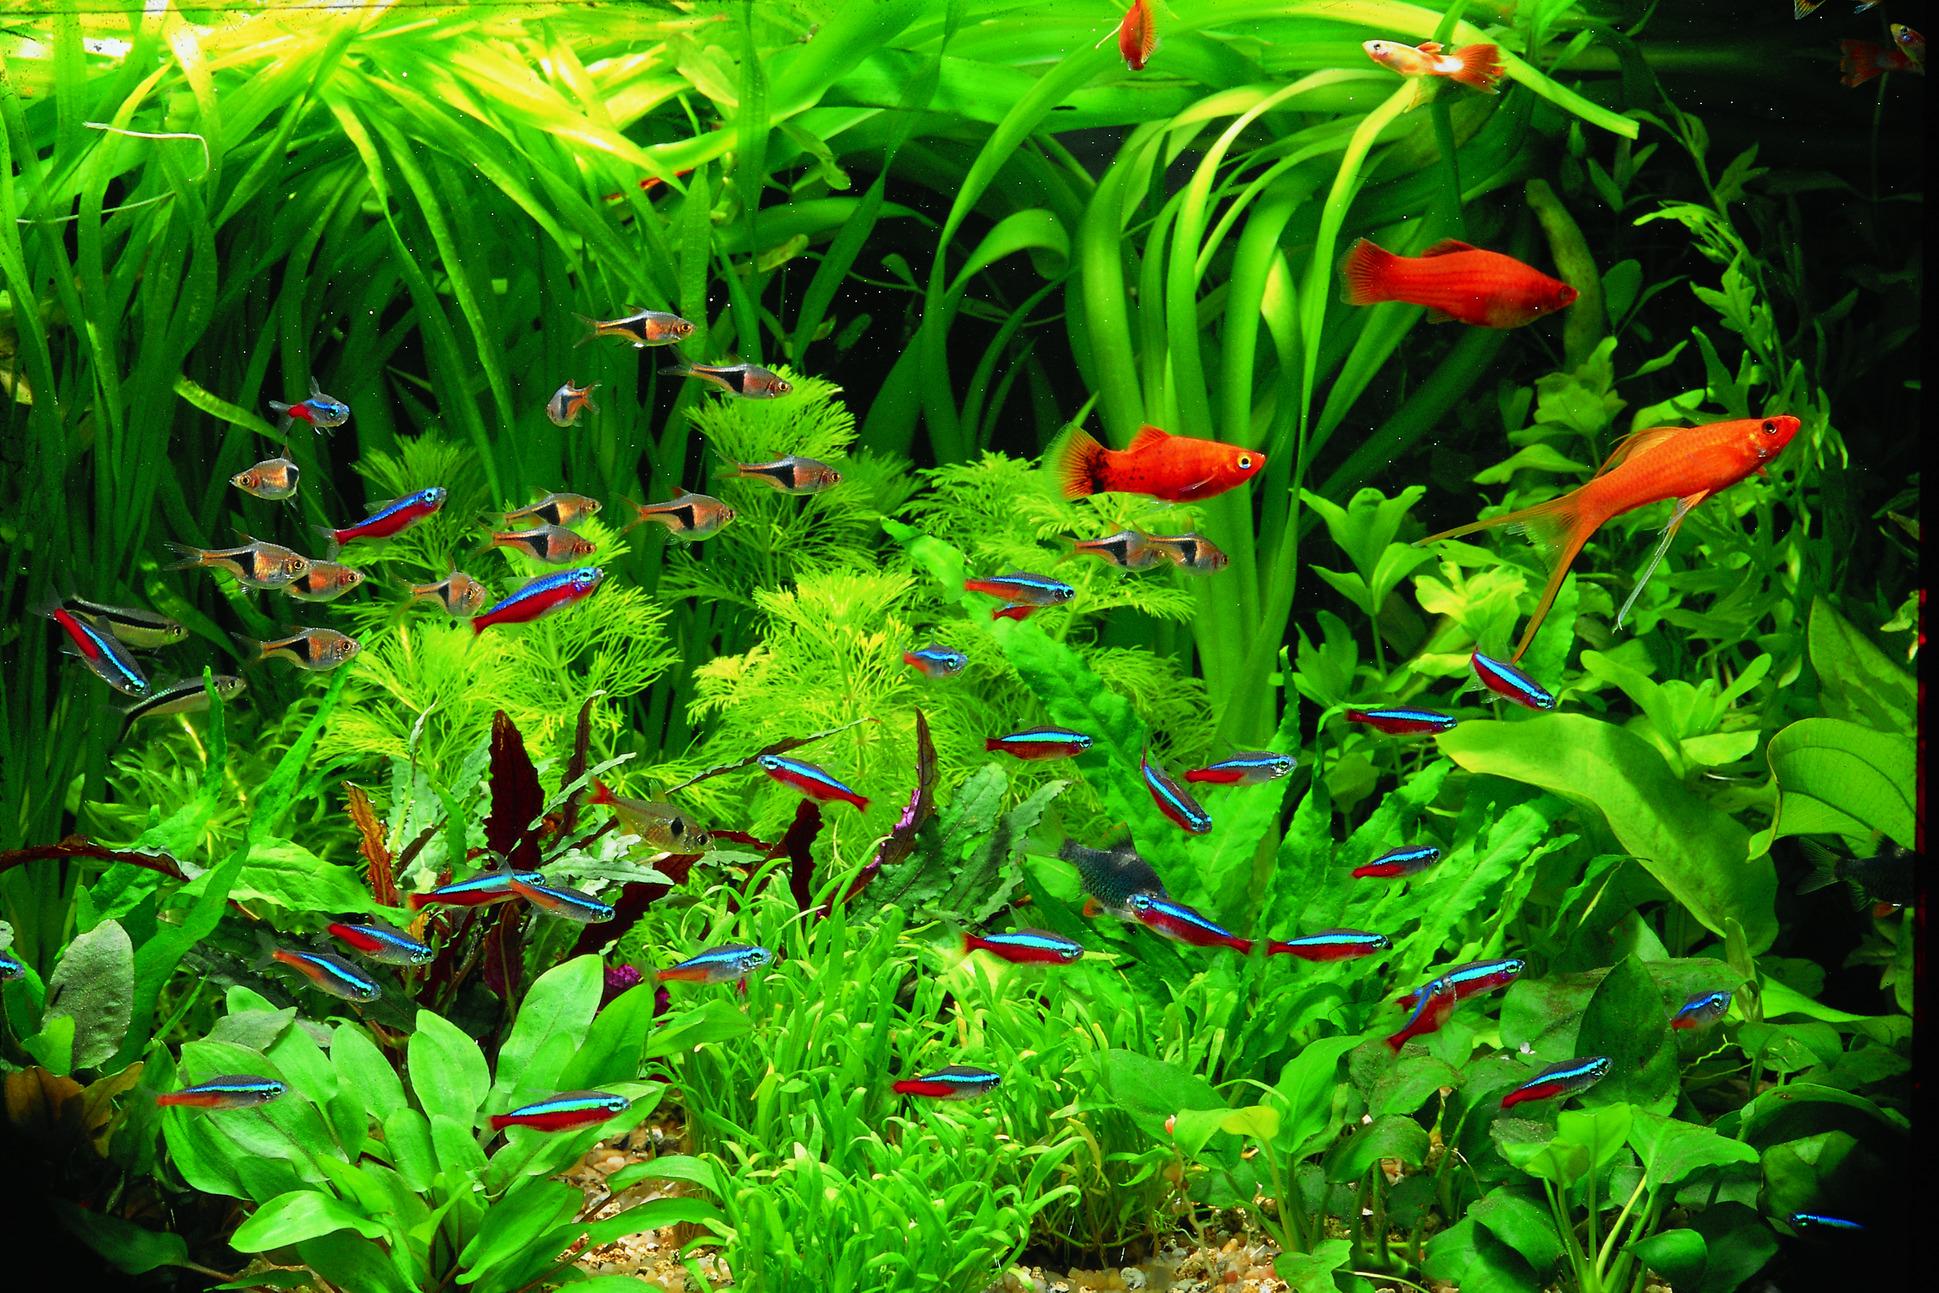
Tanki kubwa la samaki lililojaa samaki na mimea ya majini, yenye samaki wengi wa aina tofautitofauti, wengi wao wakiwa na rangi angavu kama vile nyekundu na bluu wakiogelea katikati ya mimea mingi ya kijani kibichi, iliyopandwa chini ya maji, samaki hao hutumika kama mapambo ambao hufugwa kwa ajili ya biashara ya aquariamu.